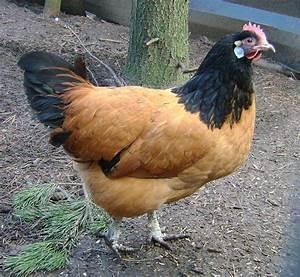
chicken